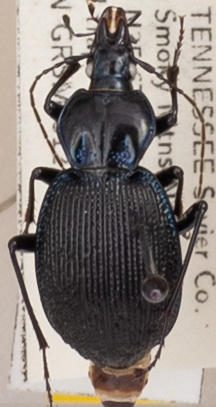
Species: Sphaeroderus stenostomus lecontei
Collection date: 2022-06-21
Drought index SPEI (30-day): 0.168
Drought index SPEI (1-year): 0.668
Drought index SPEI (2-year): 1.13